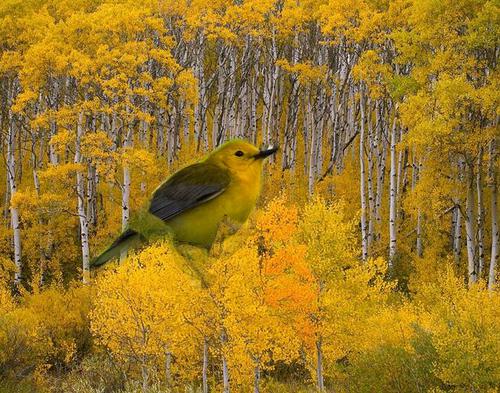
Bird species: Prothonotary_Warbler
Bird type: landbird
Background: land